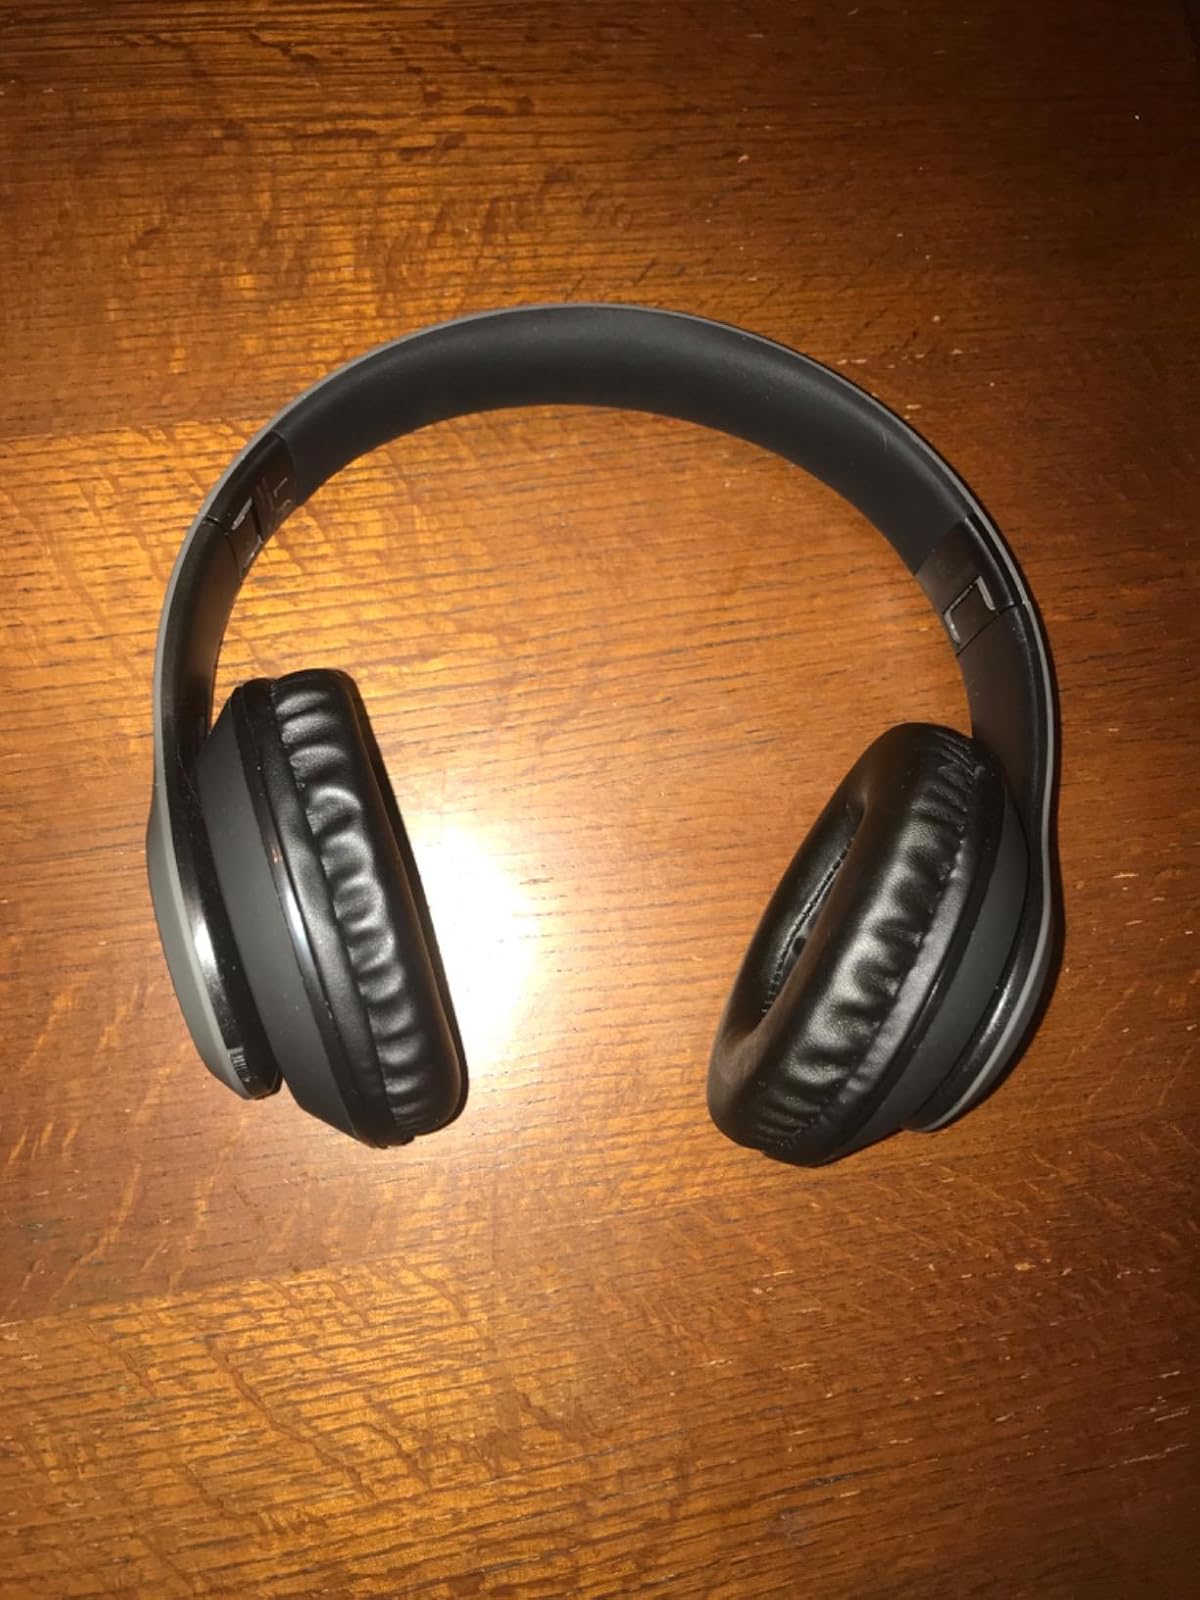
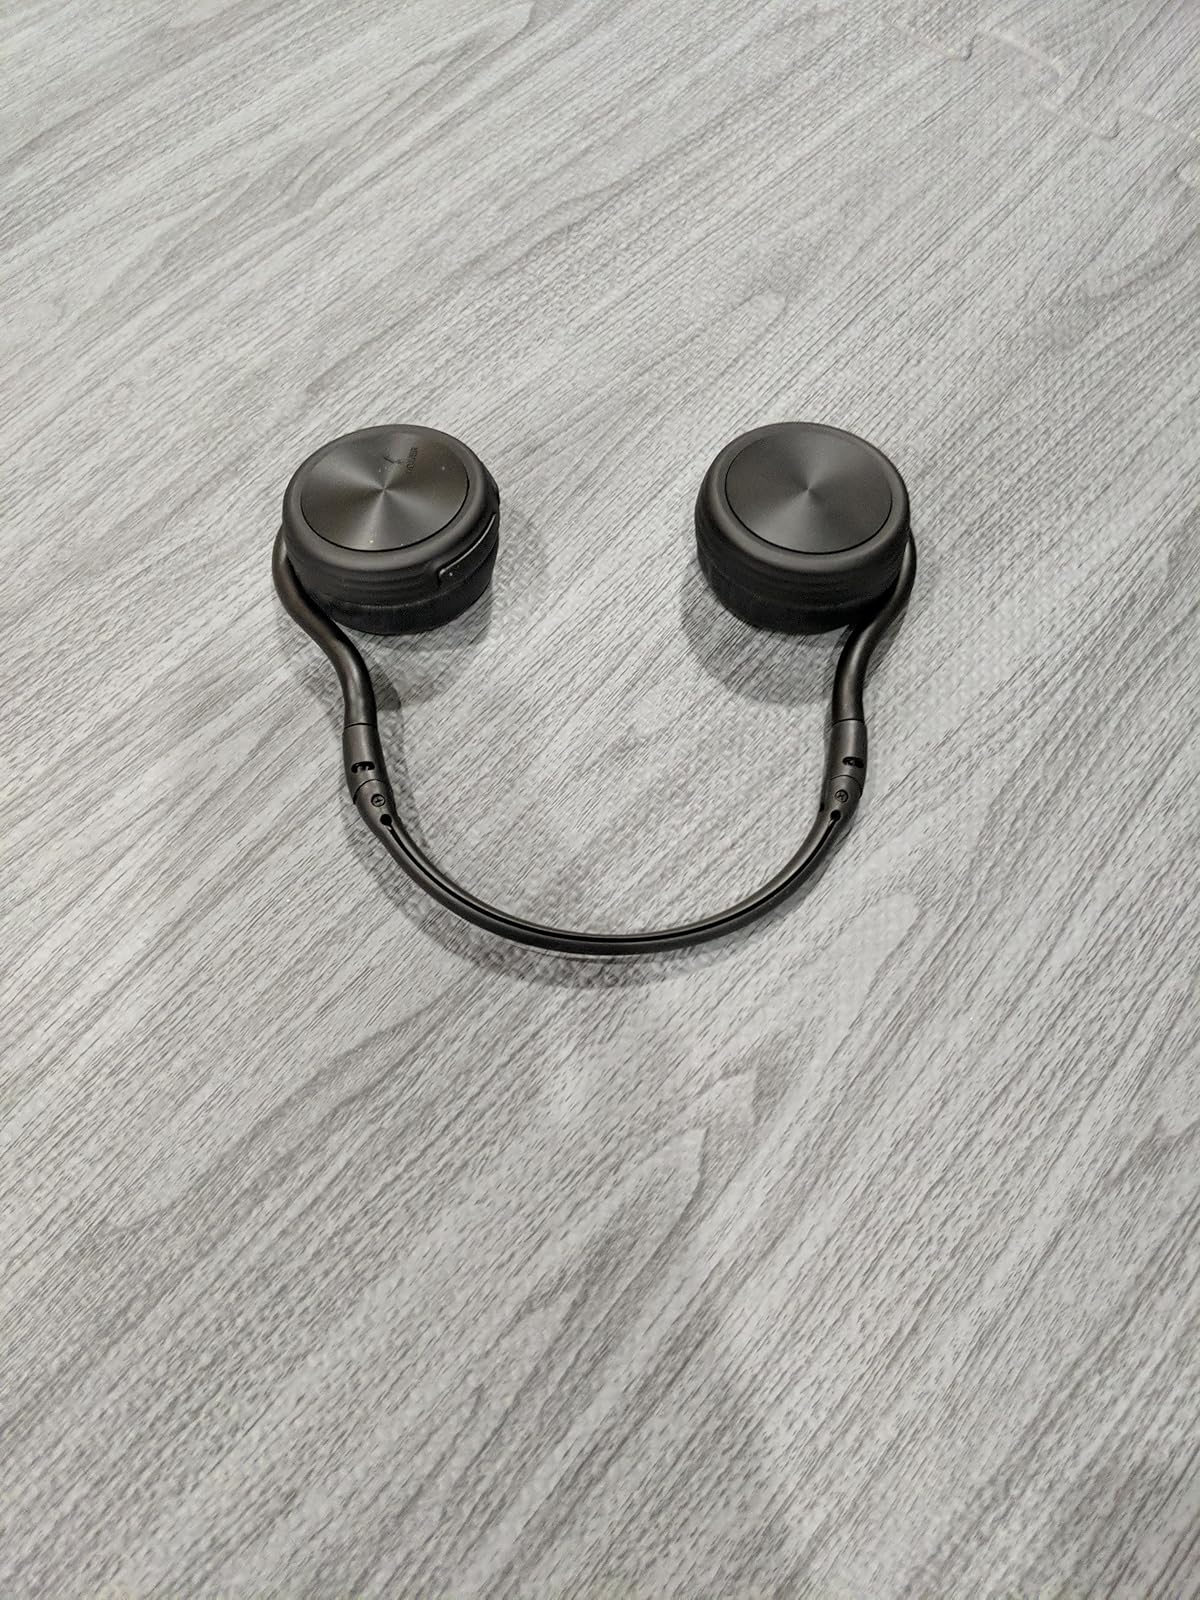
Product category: headphones
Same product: no